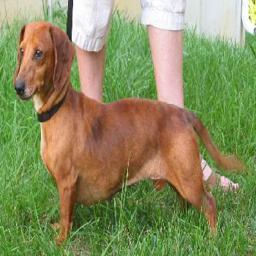
Animal: dogs